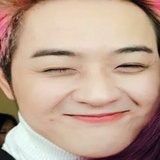
ca sĩ Thanh Duy